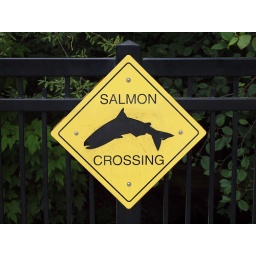
A sign at a creek bridge in Stanley Park.